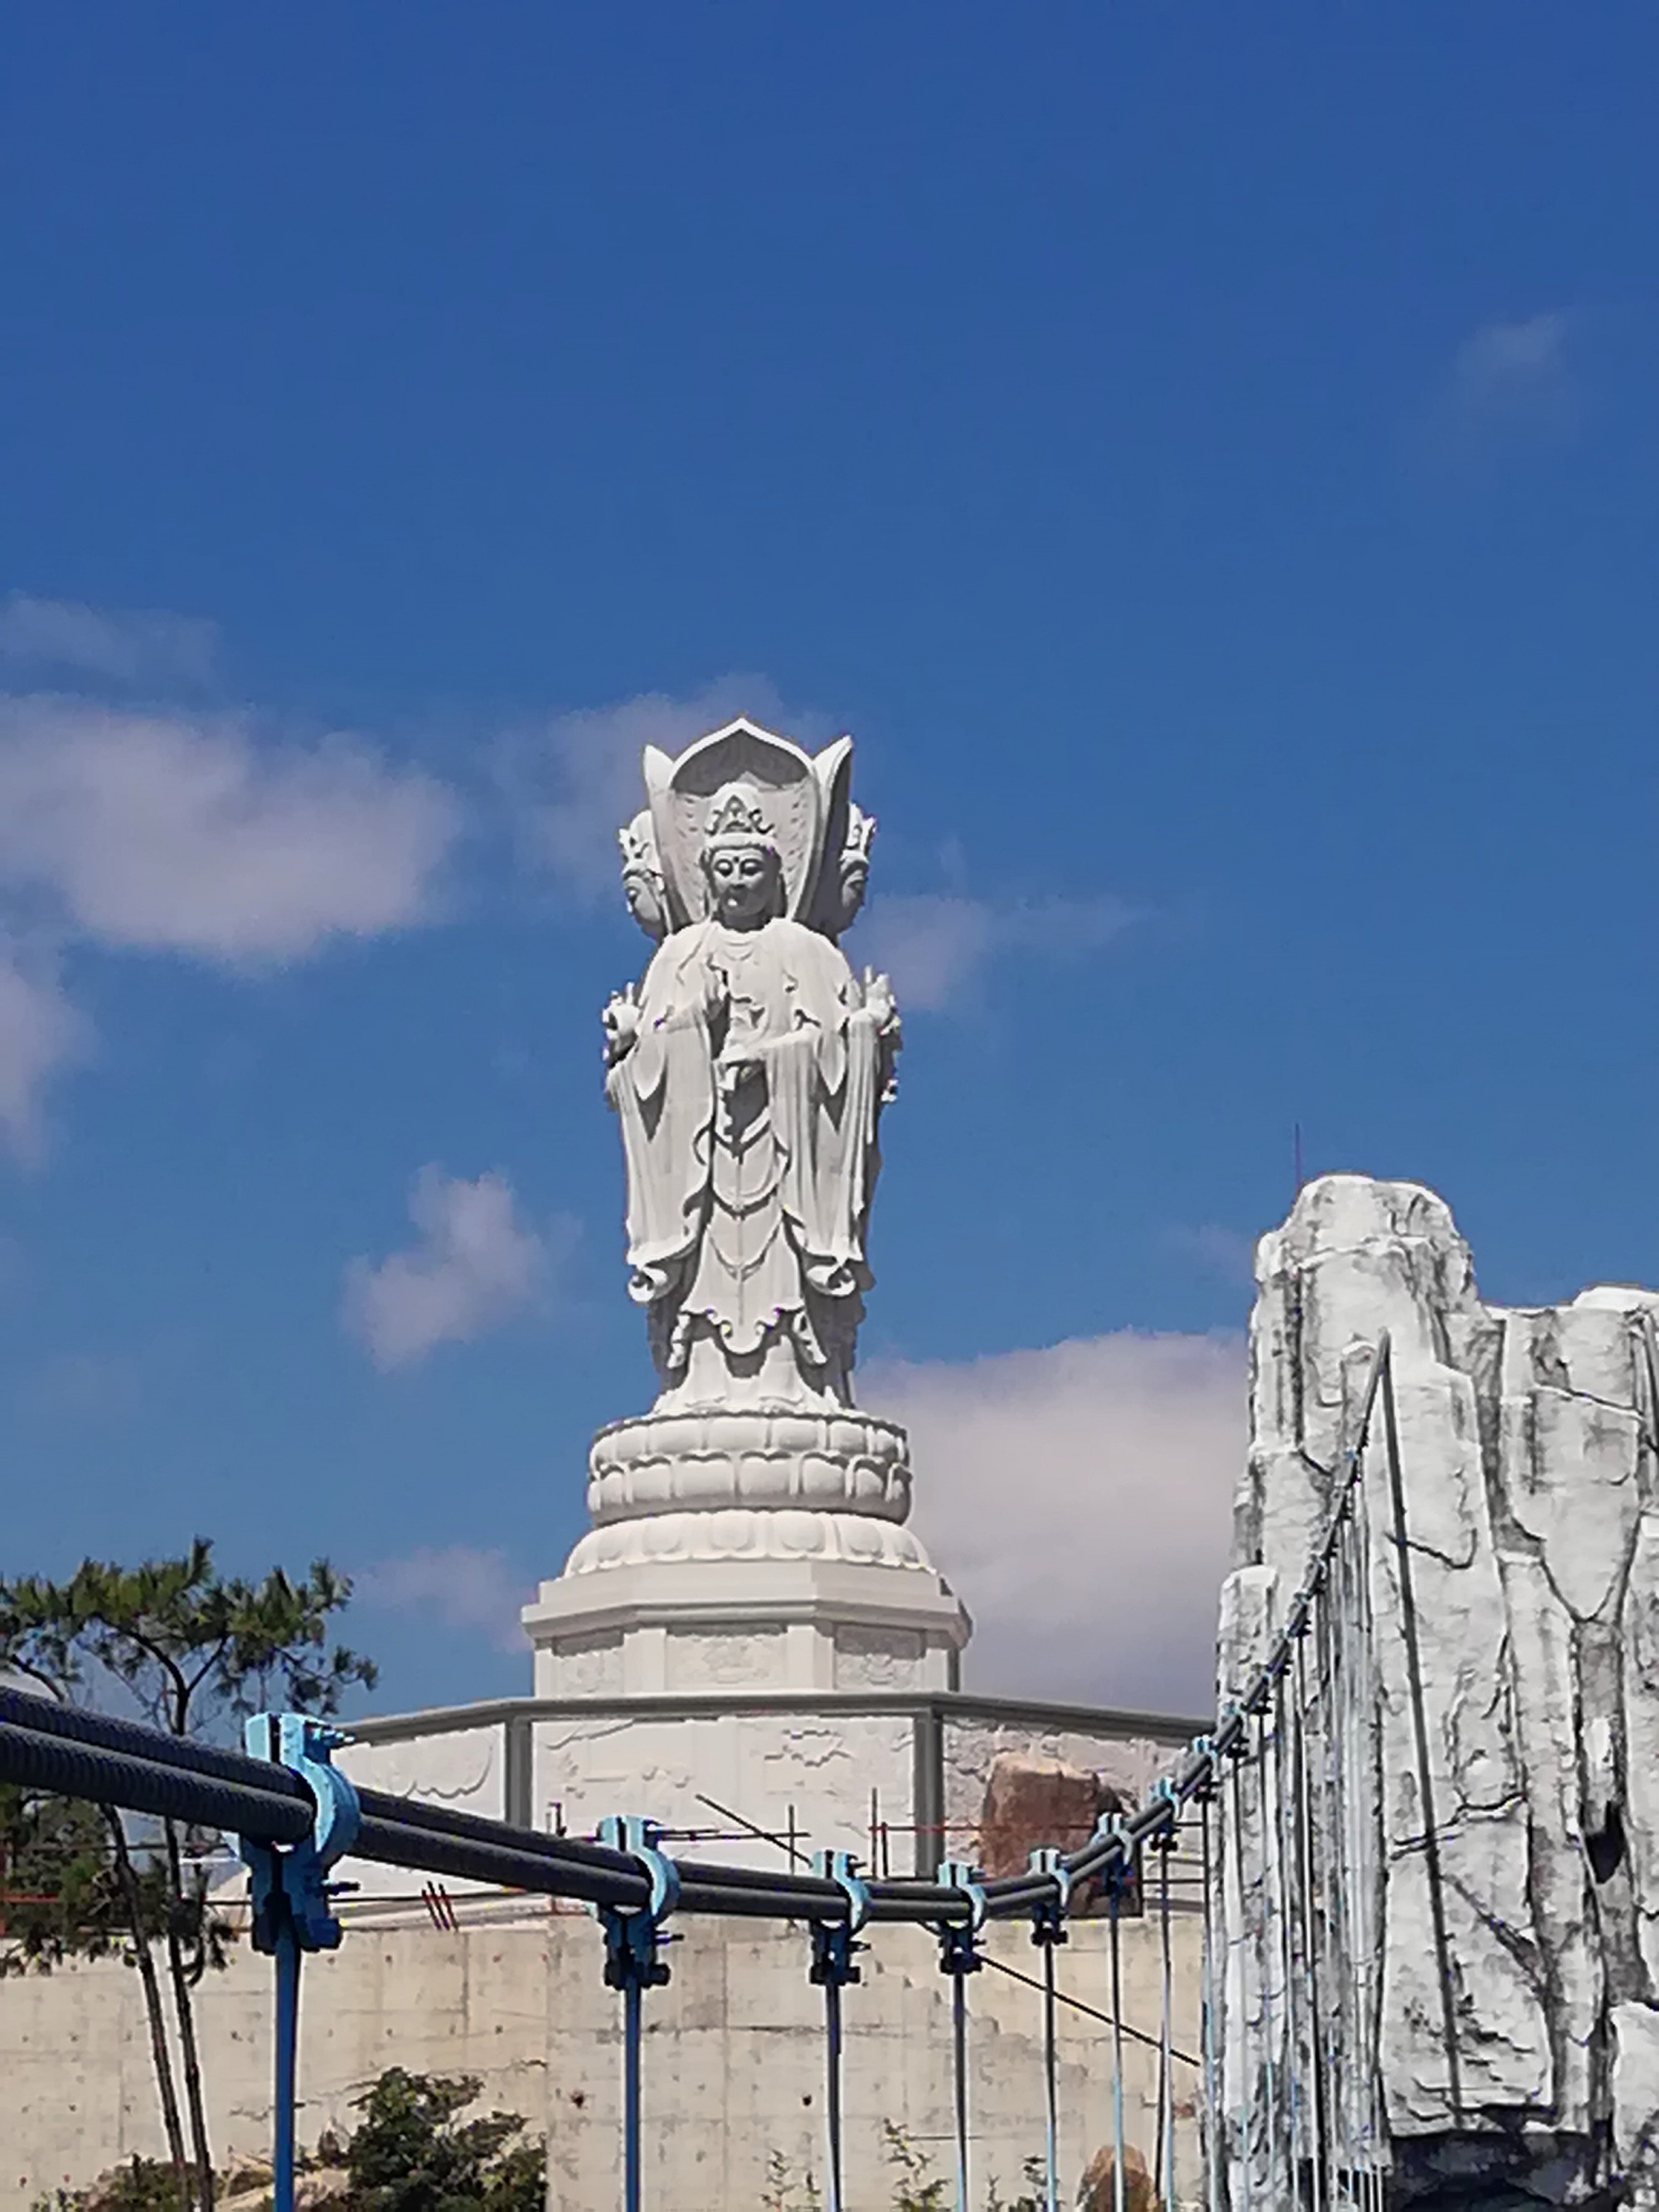
bodhisattva, goddess, Chinese traditional architecture, sky, pray, Changtai, zhangzhou, fujian, sculpture, china, cloud, statue, world, art, tree, monument, city, classical sculpture, leisure, metal, historic site, landscape, pole, national historic landmark, facade, cumulus, ancient history, symmetry, bronze sculpture, tourism, memorial, tourist attraction, history, travel, vacation, font, classical architecture, national monument, rock, stone carving, artwork